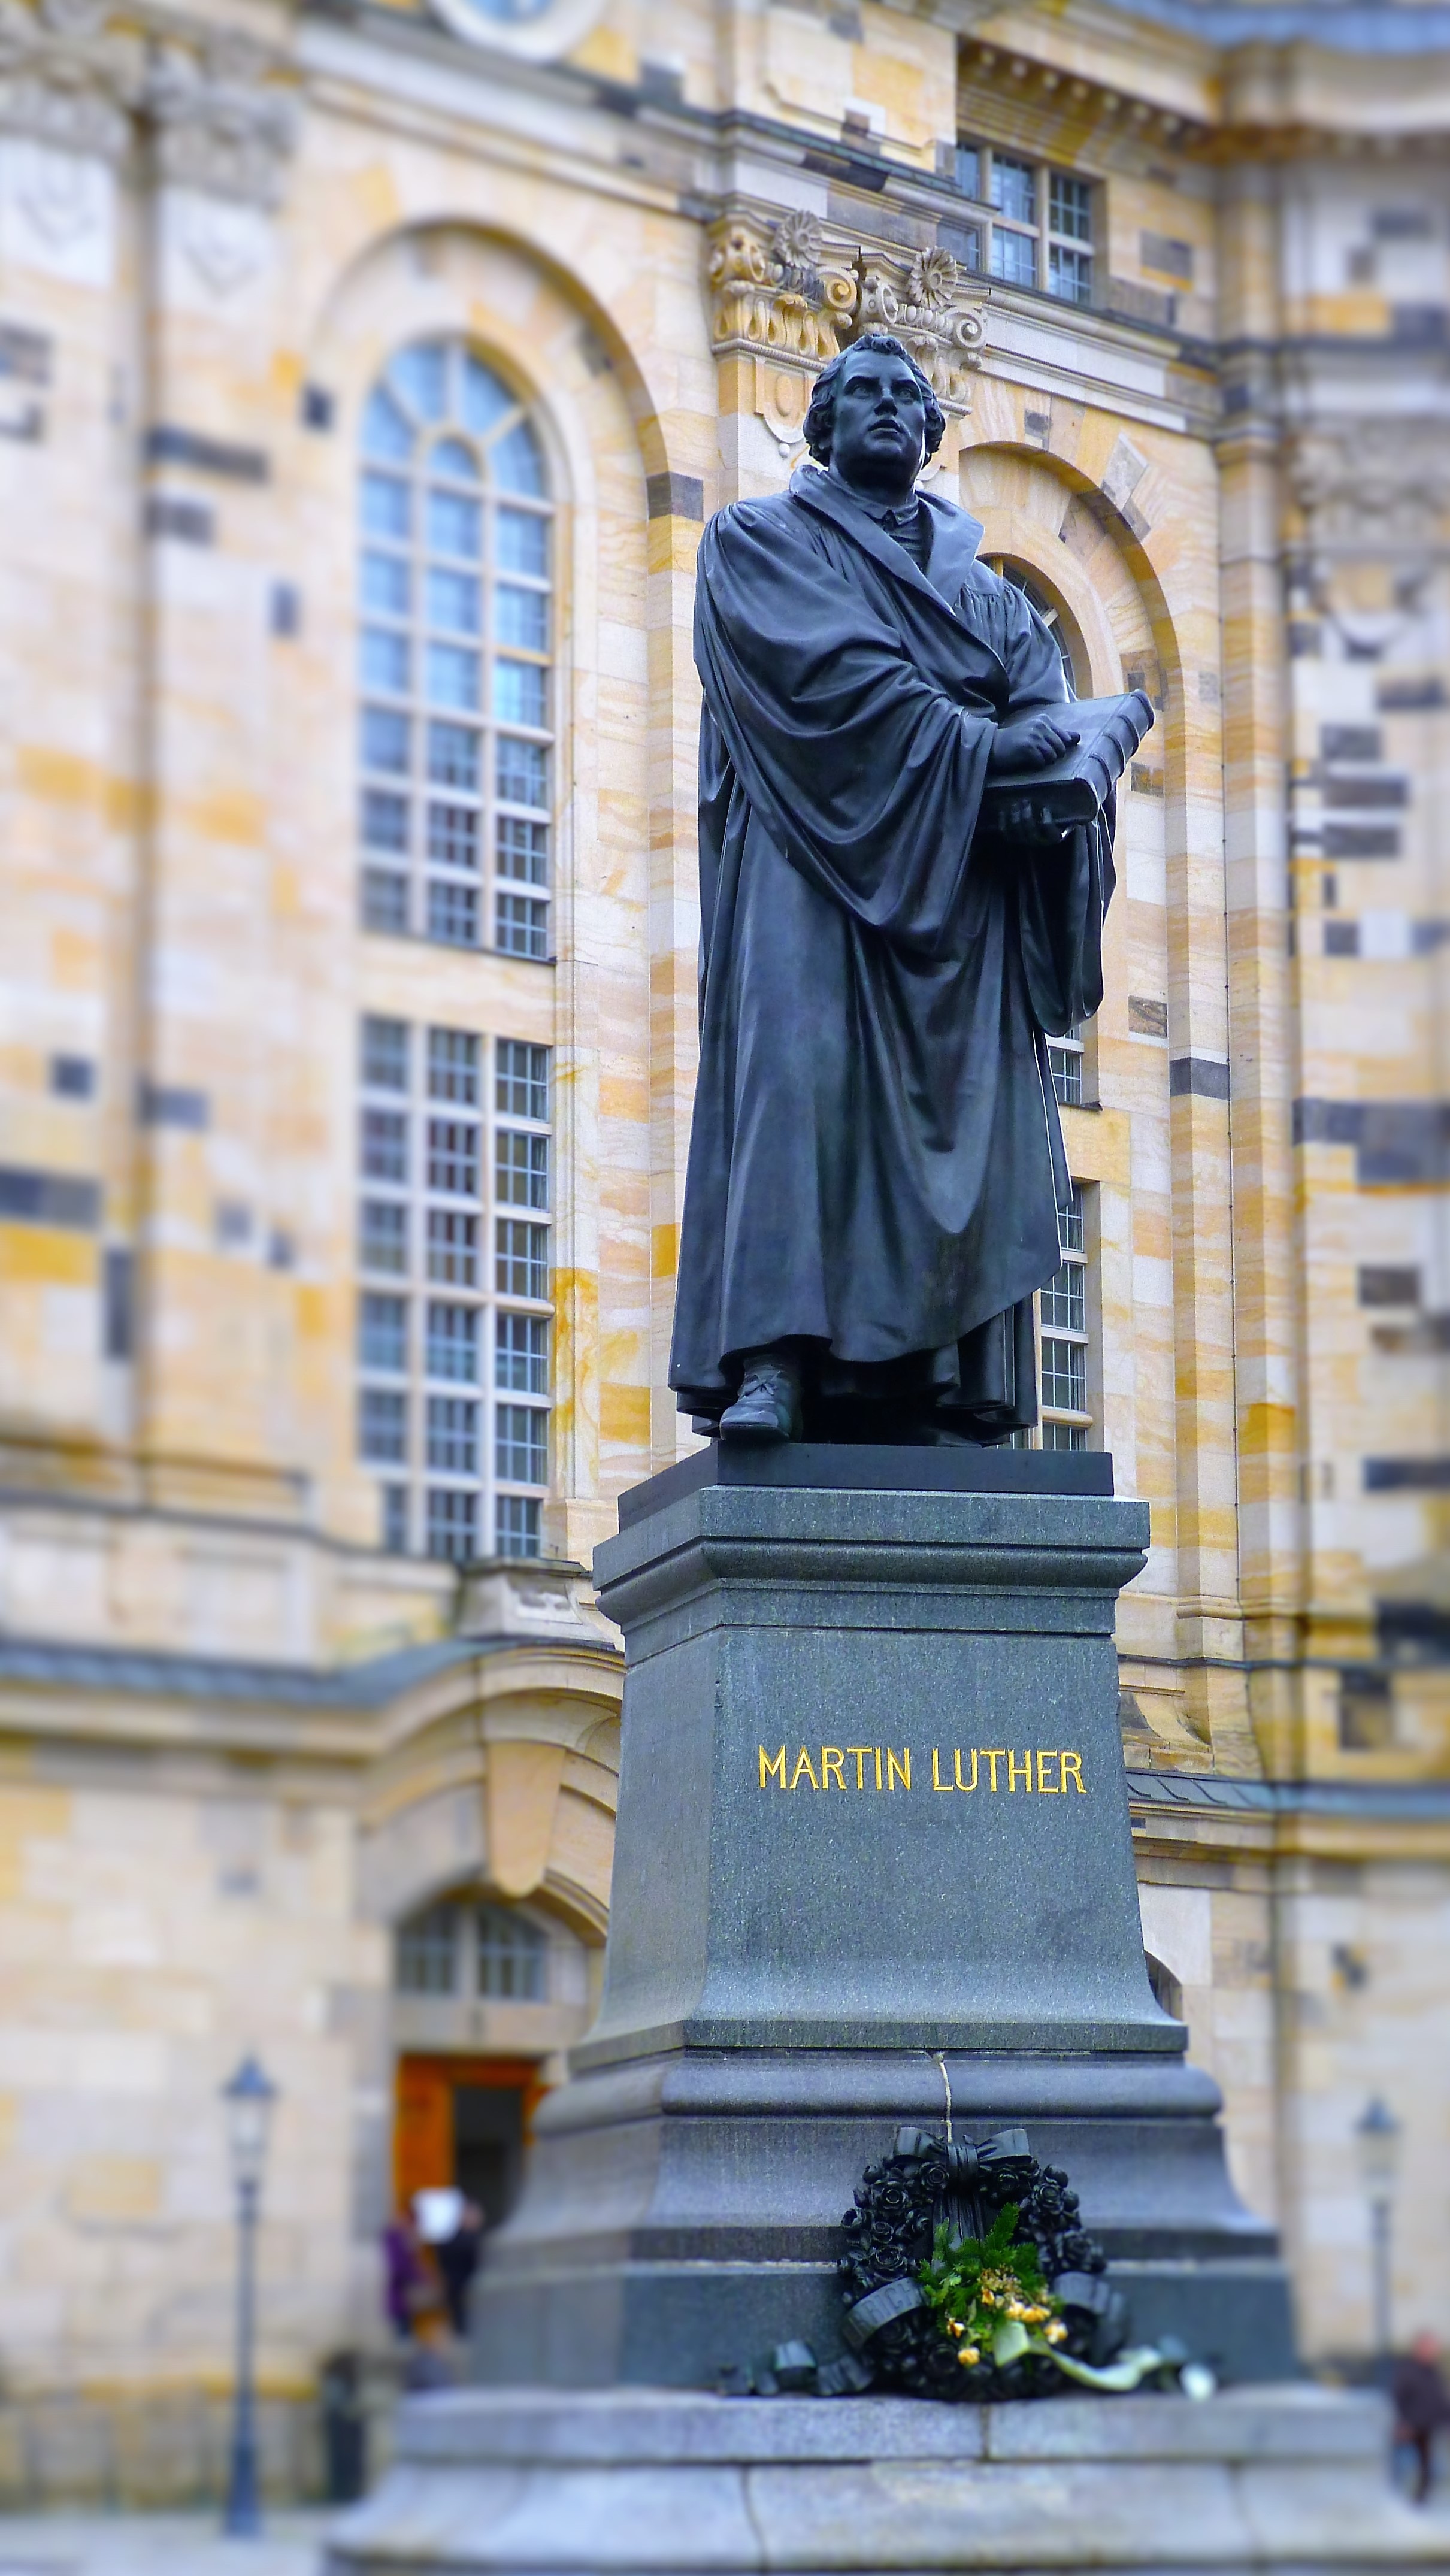
street, monument, statue, landmark, church, sculpture, memorial, art, germany, bronze, historically, dresden, martin luther